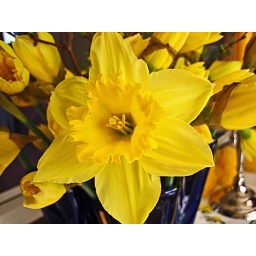
Daffodils in blue glass vase for Easter.